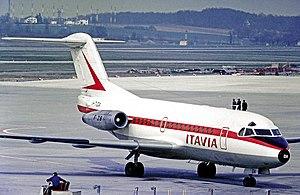
Aerolinee Itavia, plus connue comme Itavia, est une compagnie aérienne italienne, fondée en 1958 sous le nom de Air Navigation Company Itavia, et qui a cessé ses activités en 1980, à la suite de la tragédie d'Ustica dans laquelle un de ses DC-9 a été descendu en vol par un missile près de l'île d'Ustica en mer Tyrrhénienne.